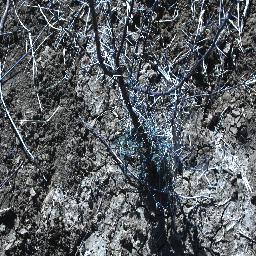
Label: prickly_acacia